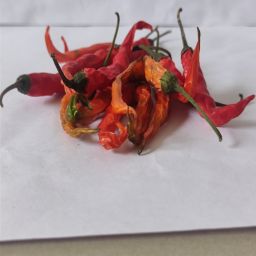
Crop: Chile Pepper
Quality: Dried